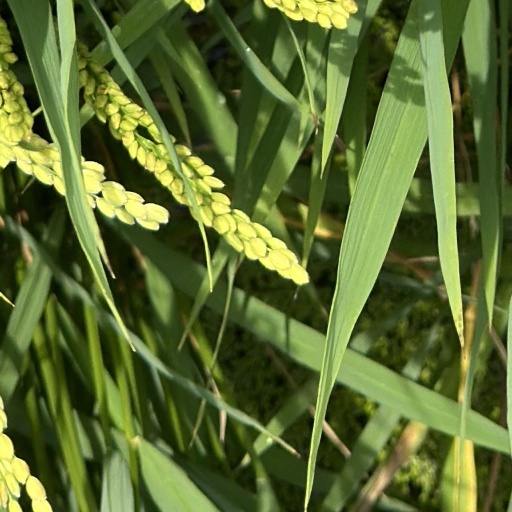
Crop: rice